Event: Nepal Earthquake
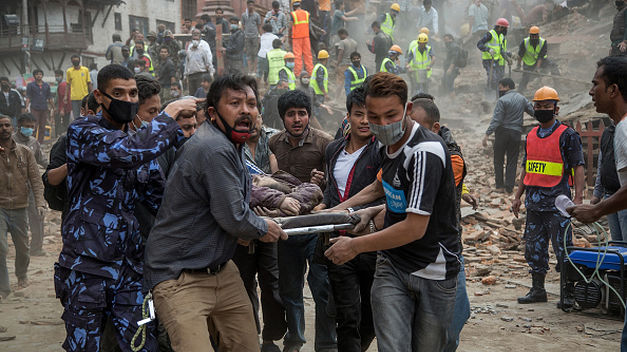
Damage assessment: damage